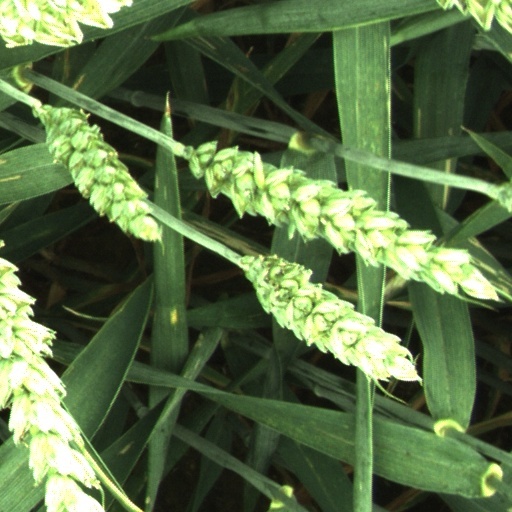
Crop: wheat